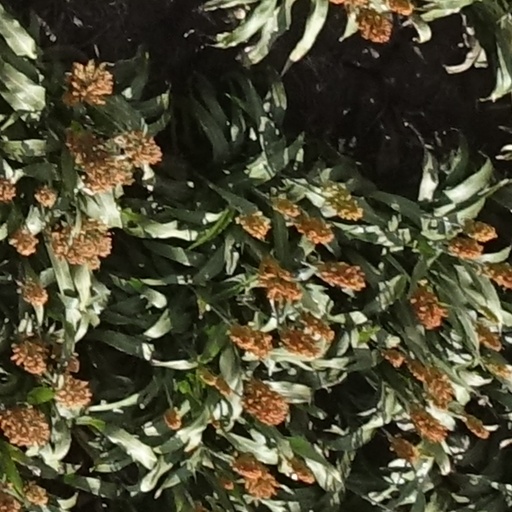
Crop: sorghum